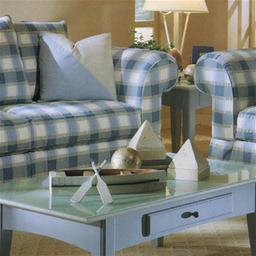
Room type: livingroom